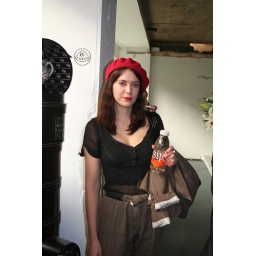
Gorgeous hat on this girl and with a sip in her hand she could do no wrong!